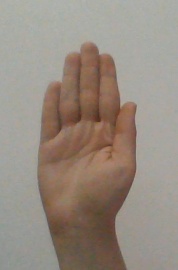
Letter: seen